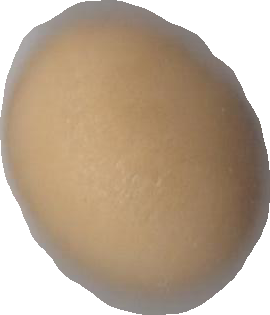
Variety: Dega